Germany in the Eurovision Song Contest 2008

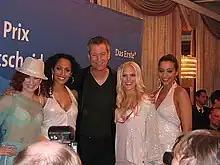
No Angels at the "Der deutsche Vorentscheid 2008 – Wer singt für Deutschland?" press conference

Five acts were selected by a panel consisting of representatives of NDR from proposals received by the broadcaster from record companies. The five participating acts were announced on 10 January 2008. A celebrity also supported each of the artists: Cinema Bizarre by actor Tetje Mierendorf, Carolin Fortenbacher by Katja Ebstein (who represented , , and ), Marquess by comedian Oliver Pocher, No Angels by Tagesschau news anchor Marc Bator, and Tommy Reeve by singer and presenter Kim Fisher.